Jericho Farm (Kingsville, Maryland)

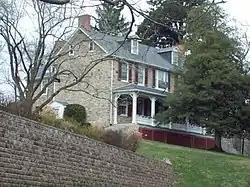
Jericho Farm, December 2009

Jericho Farm is a historic home located near Kingsville, Baltimore County, Maryland, near historic Jerusalem Mill Village. It is a large -story gable-roofed stone 25 by 30-foot dwelling house.